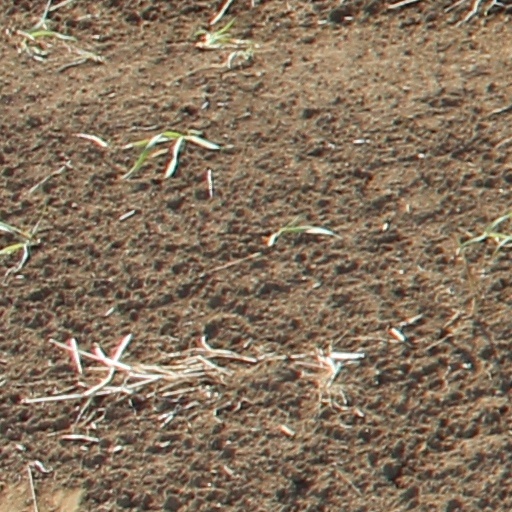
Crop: wheat